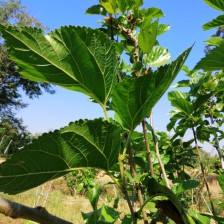
Variety: Buriram60